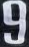
Number: 9